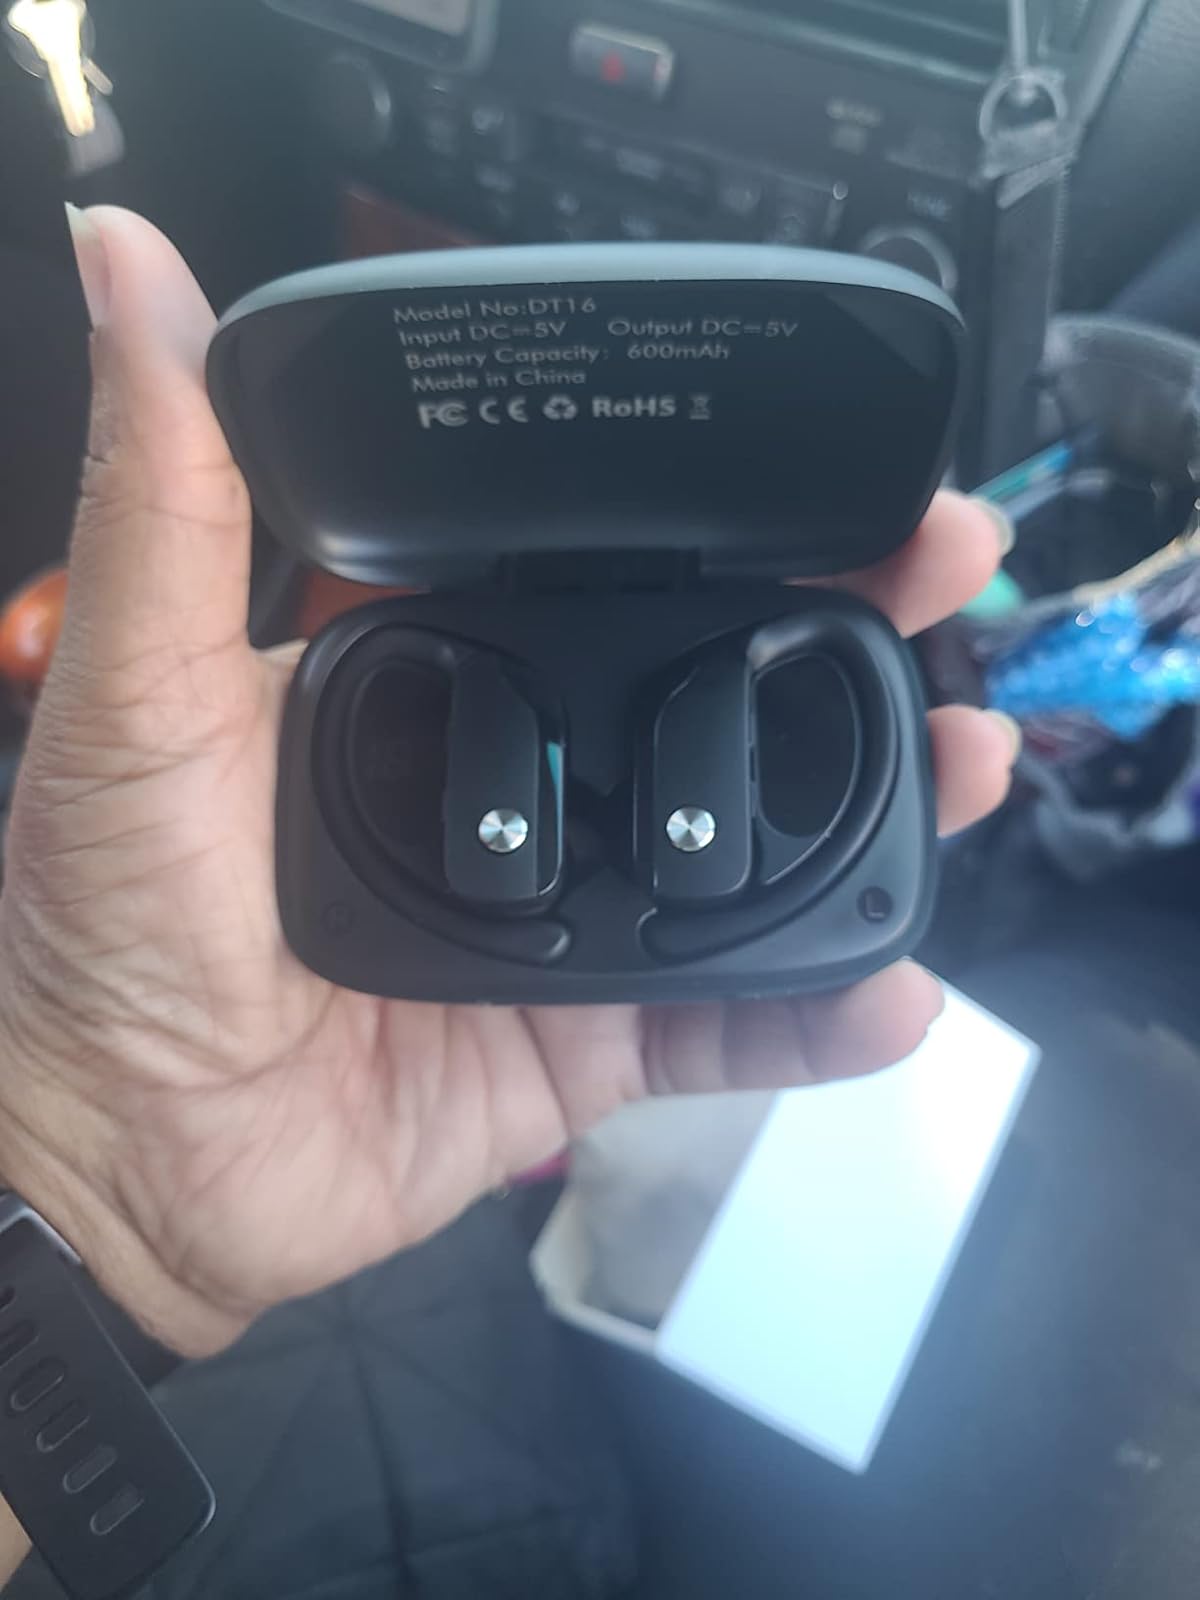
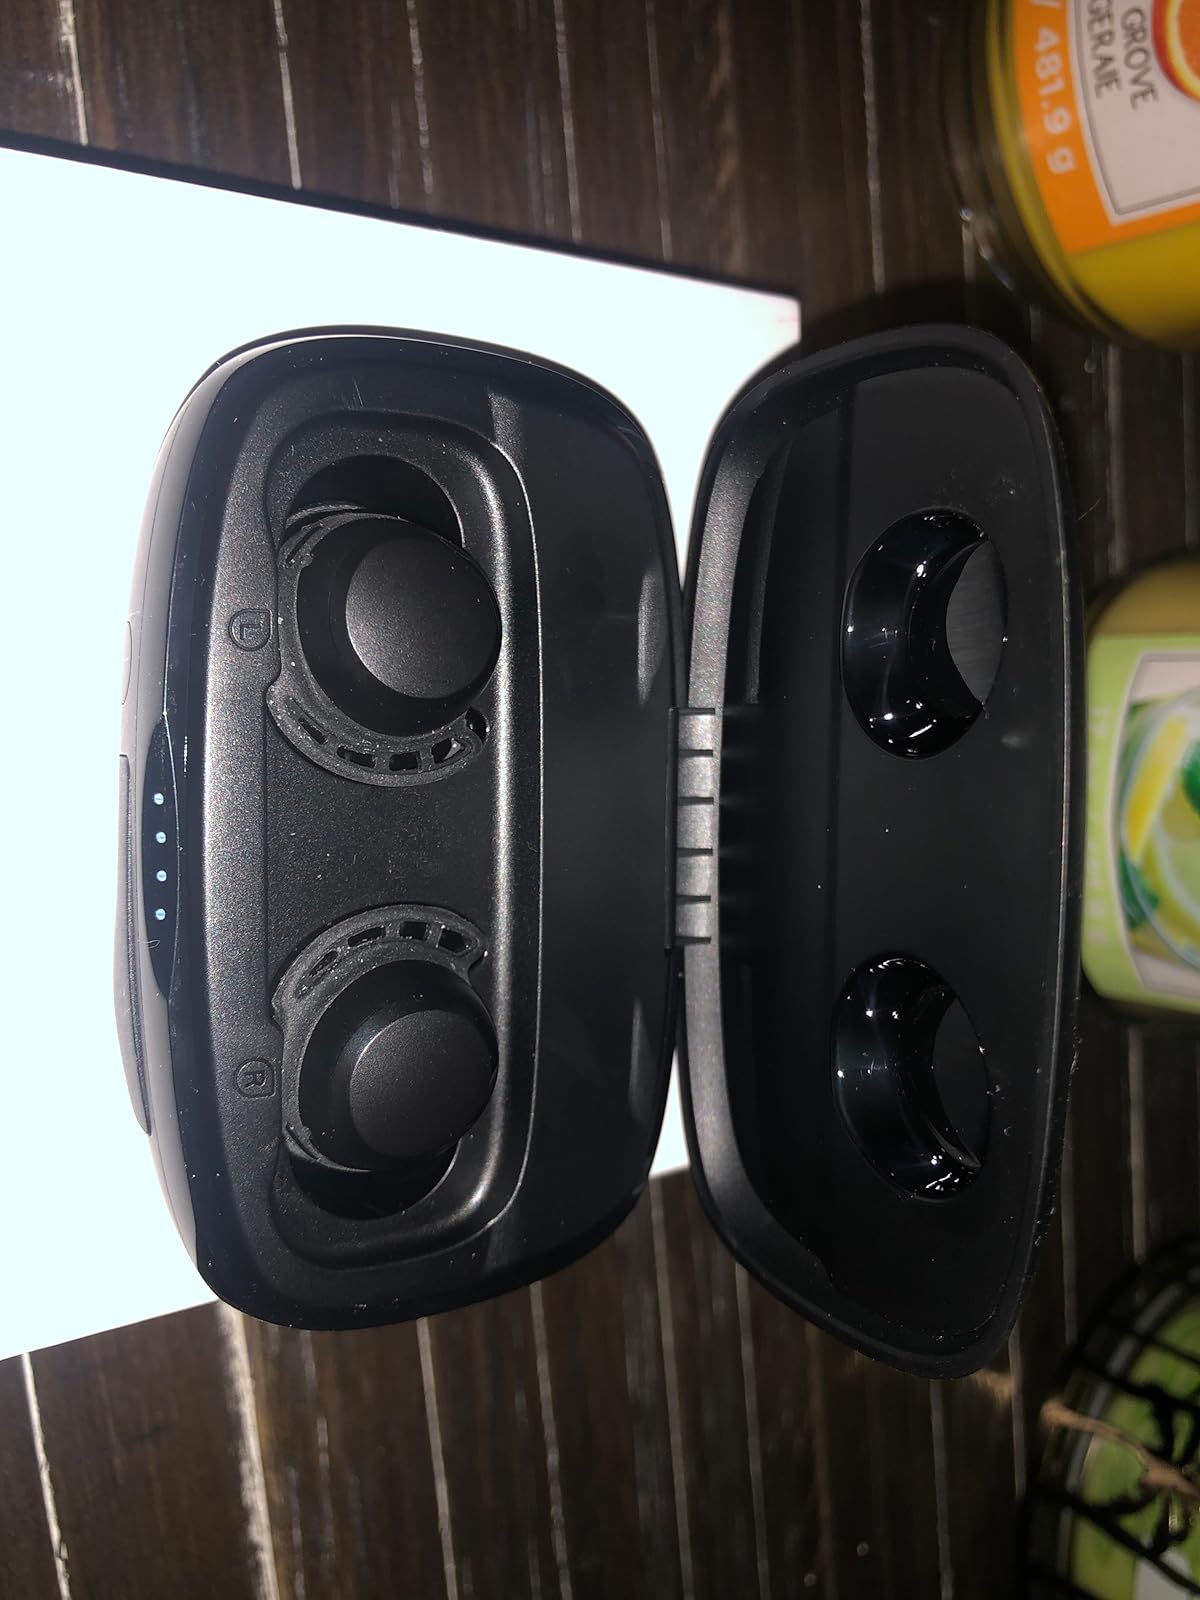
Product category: earbuds
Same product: no